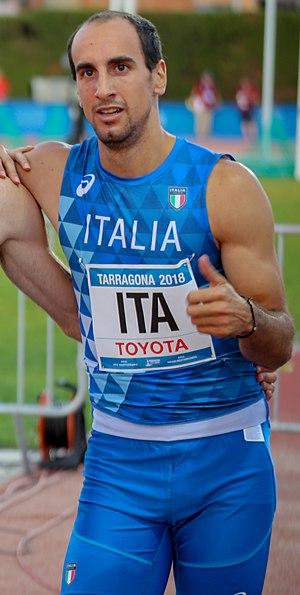
Davide Re est un athlète italien, spécialiste du 400 m.